Ionian Revolt

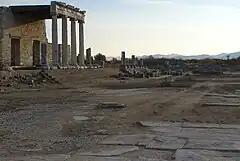
The ruins of Miletus

The third Persian army, under the command of Otanes and Artaphernes, attacked Ionia and Aeolia. They re-took Clazomenae and Cyme, probably in 497 BC, but then seem to have been less active in 496 BC and 495 BC, probably as a result of the calamity in Caria.